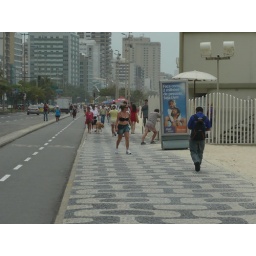
Separated bike and pedestrian lanes Ipanema beach in Rio